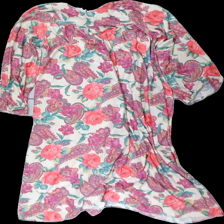
View: back
Type: Night gown
Category: Ladies
Brand: Not in the list
Brand text on label: ulofors swedens eve
Colors: Green, Purple, Beige, Multicolor
Material: 75% polyester 25% cotton
Pattern: Floral print
Cut: Regular
Size: S
Season: All
Holes: Minor
Damage location: middle left
Damage 2: hål
Damage 2 location: bottom center
Price range: <50
Recommended usage: Export
Description: blommigt nattlinne med knappar fram, lätt nopprig och hål bak